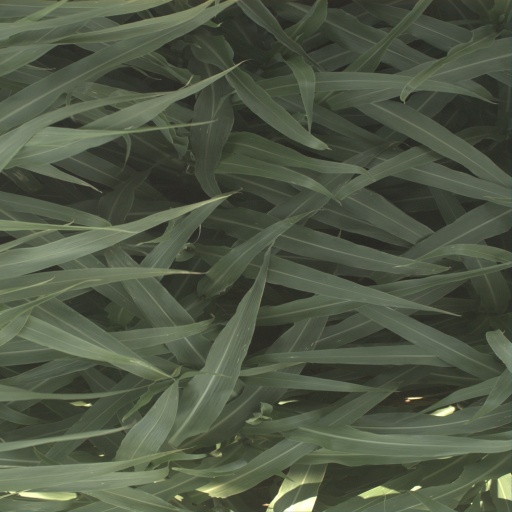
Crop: sorghum